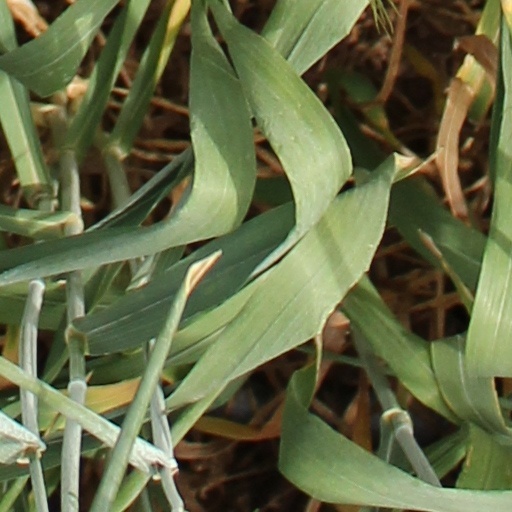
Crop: wheat